Mickaël Gelabale

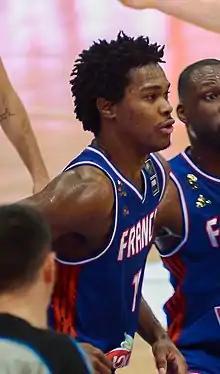
Gelabale in 2015

Mickaël Gelabale (born May 22, 1983) is a French professional basketball player who last played for Élan Chalon of the Pro B. He also represents the France national basketball team internationally. Standing at , he plays either at the small forward position or the power forward position in a small ball configuration.